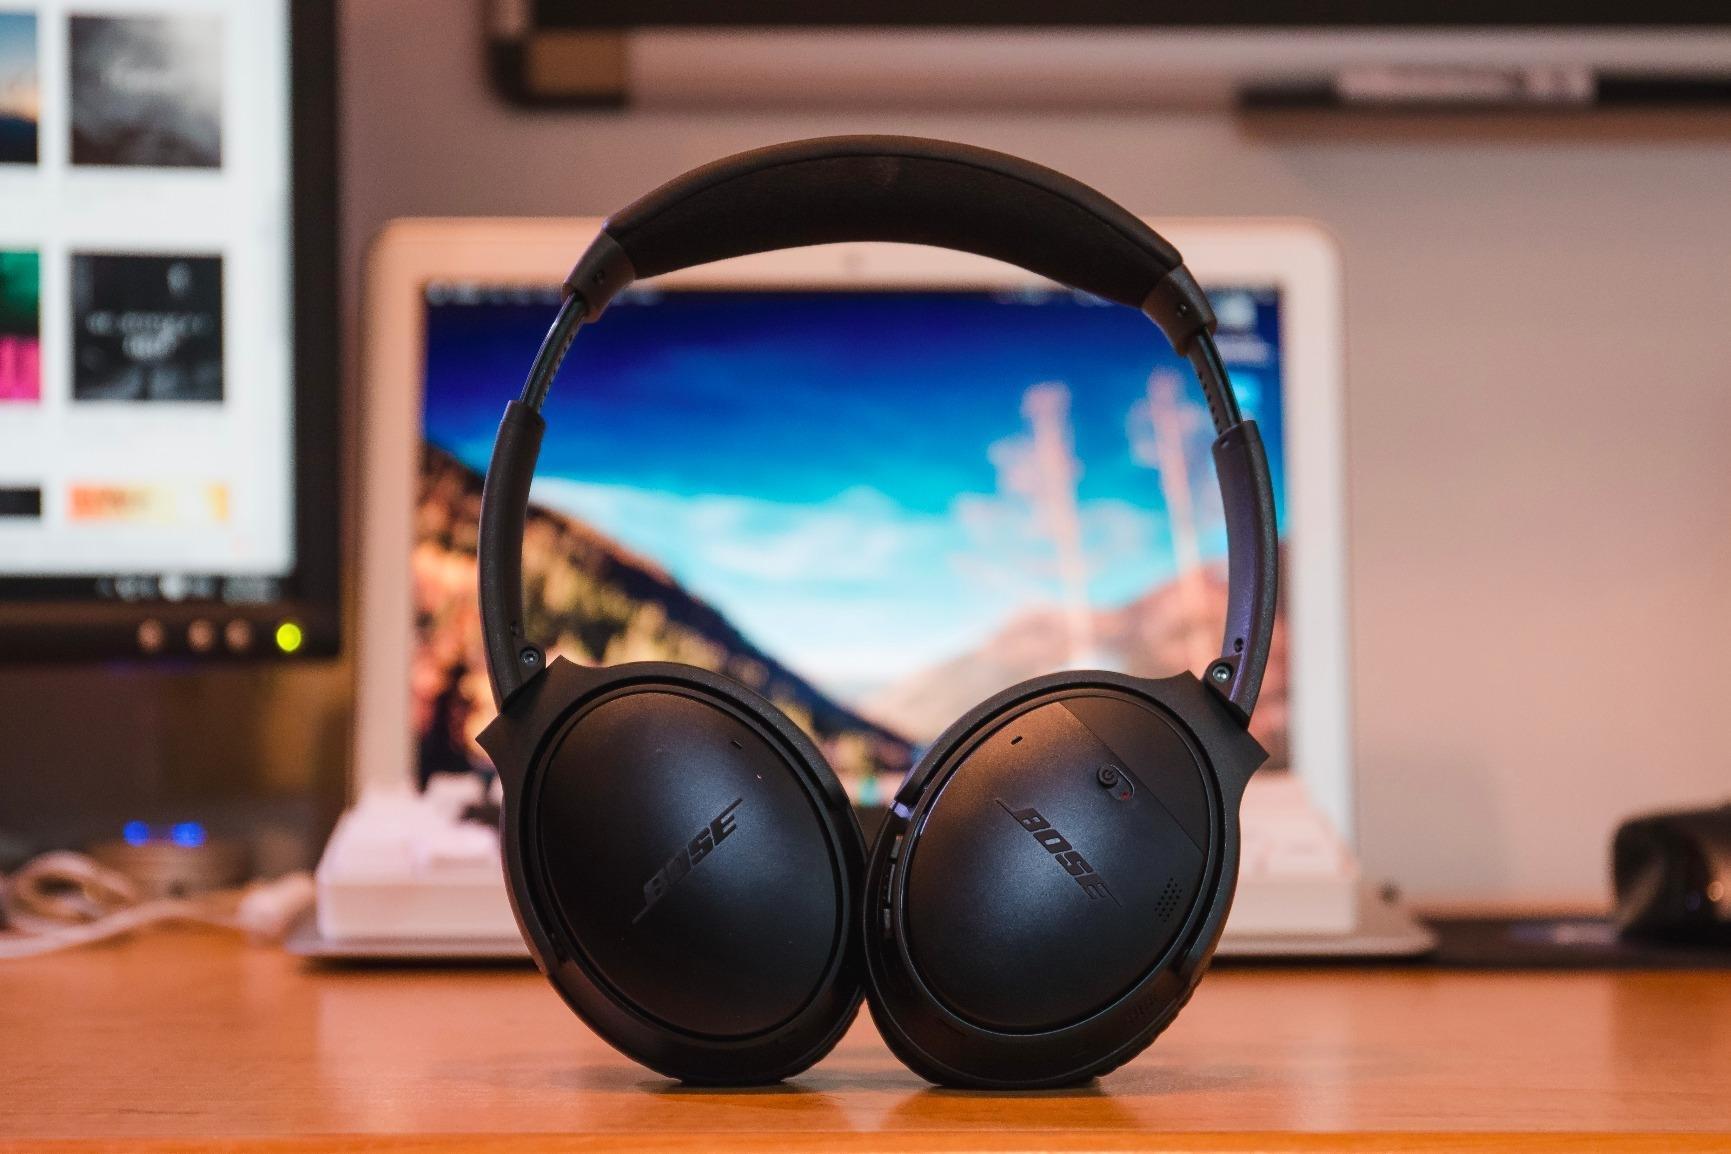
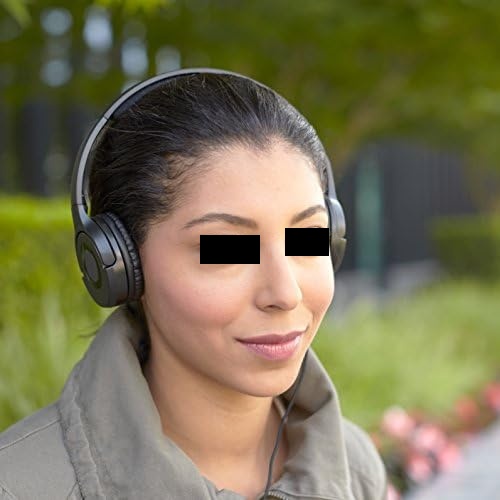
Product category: headphones
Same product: no